Vordingborg Castle

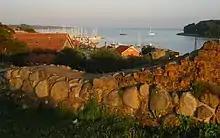
View from Castle walls

Today Vordingborg Castle is a ruin, although parts of the fourteenth-century curtain walls remain. The only fully preserved part of the castle, the 26 meter tall Goose Tower ("Gåsetårnet"), is the symbol of the city. The name comes from the golden goose that perches on top of the tower's spire. Although legend has it that Valdemar Atterdag used the symbol to taunt the Hanseatic League, the truth is the goose was first erected in 1871. The tower was transferred into the national trust on December 24, 1808, and was thus the first, protected historic monument in Denmark.